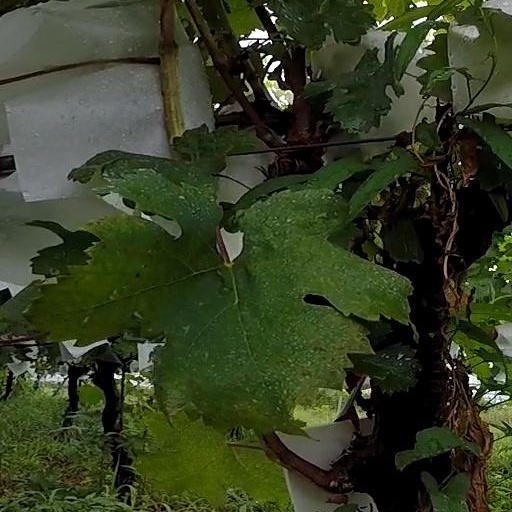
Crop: grape